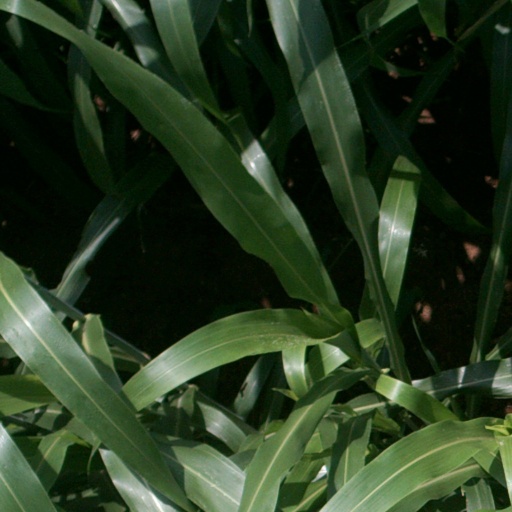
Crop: sorghum